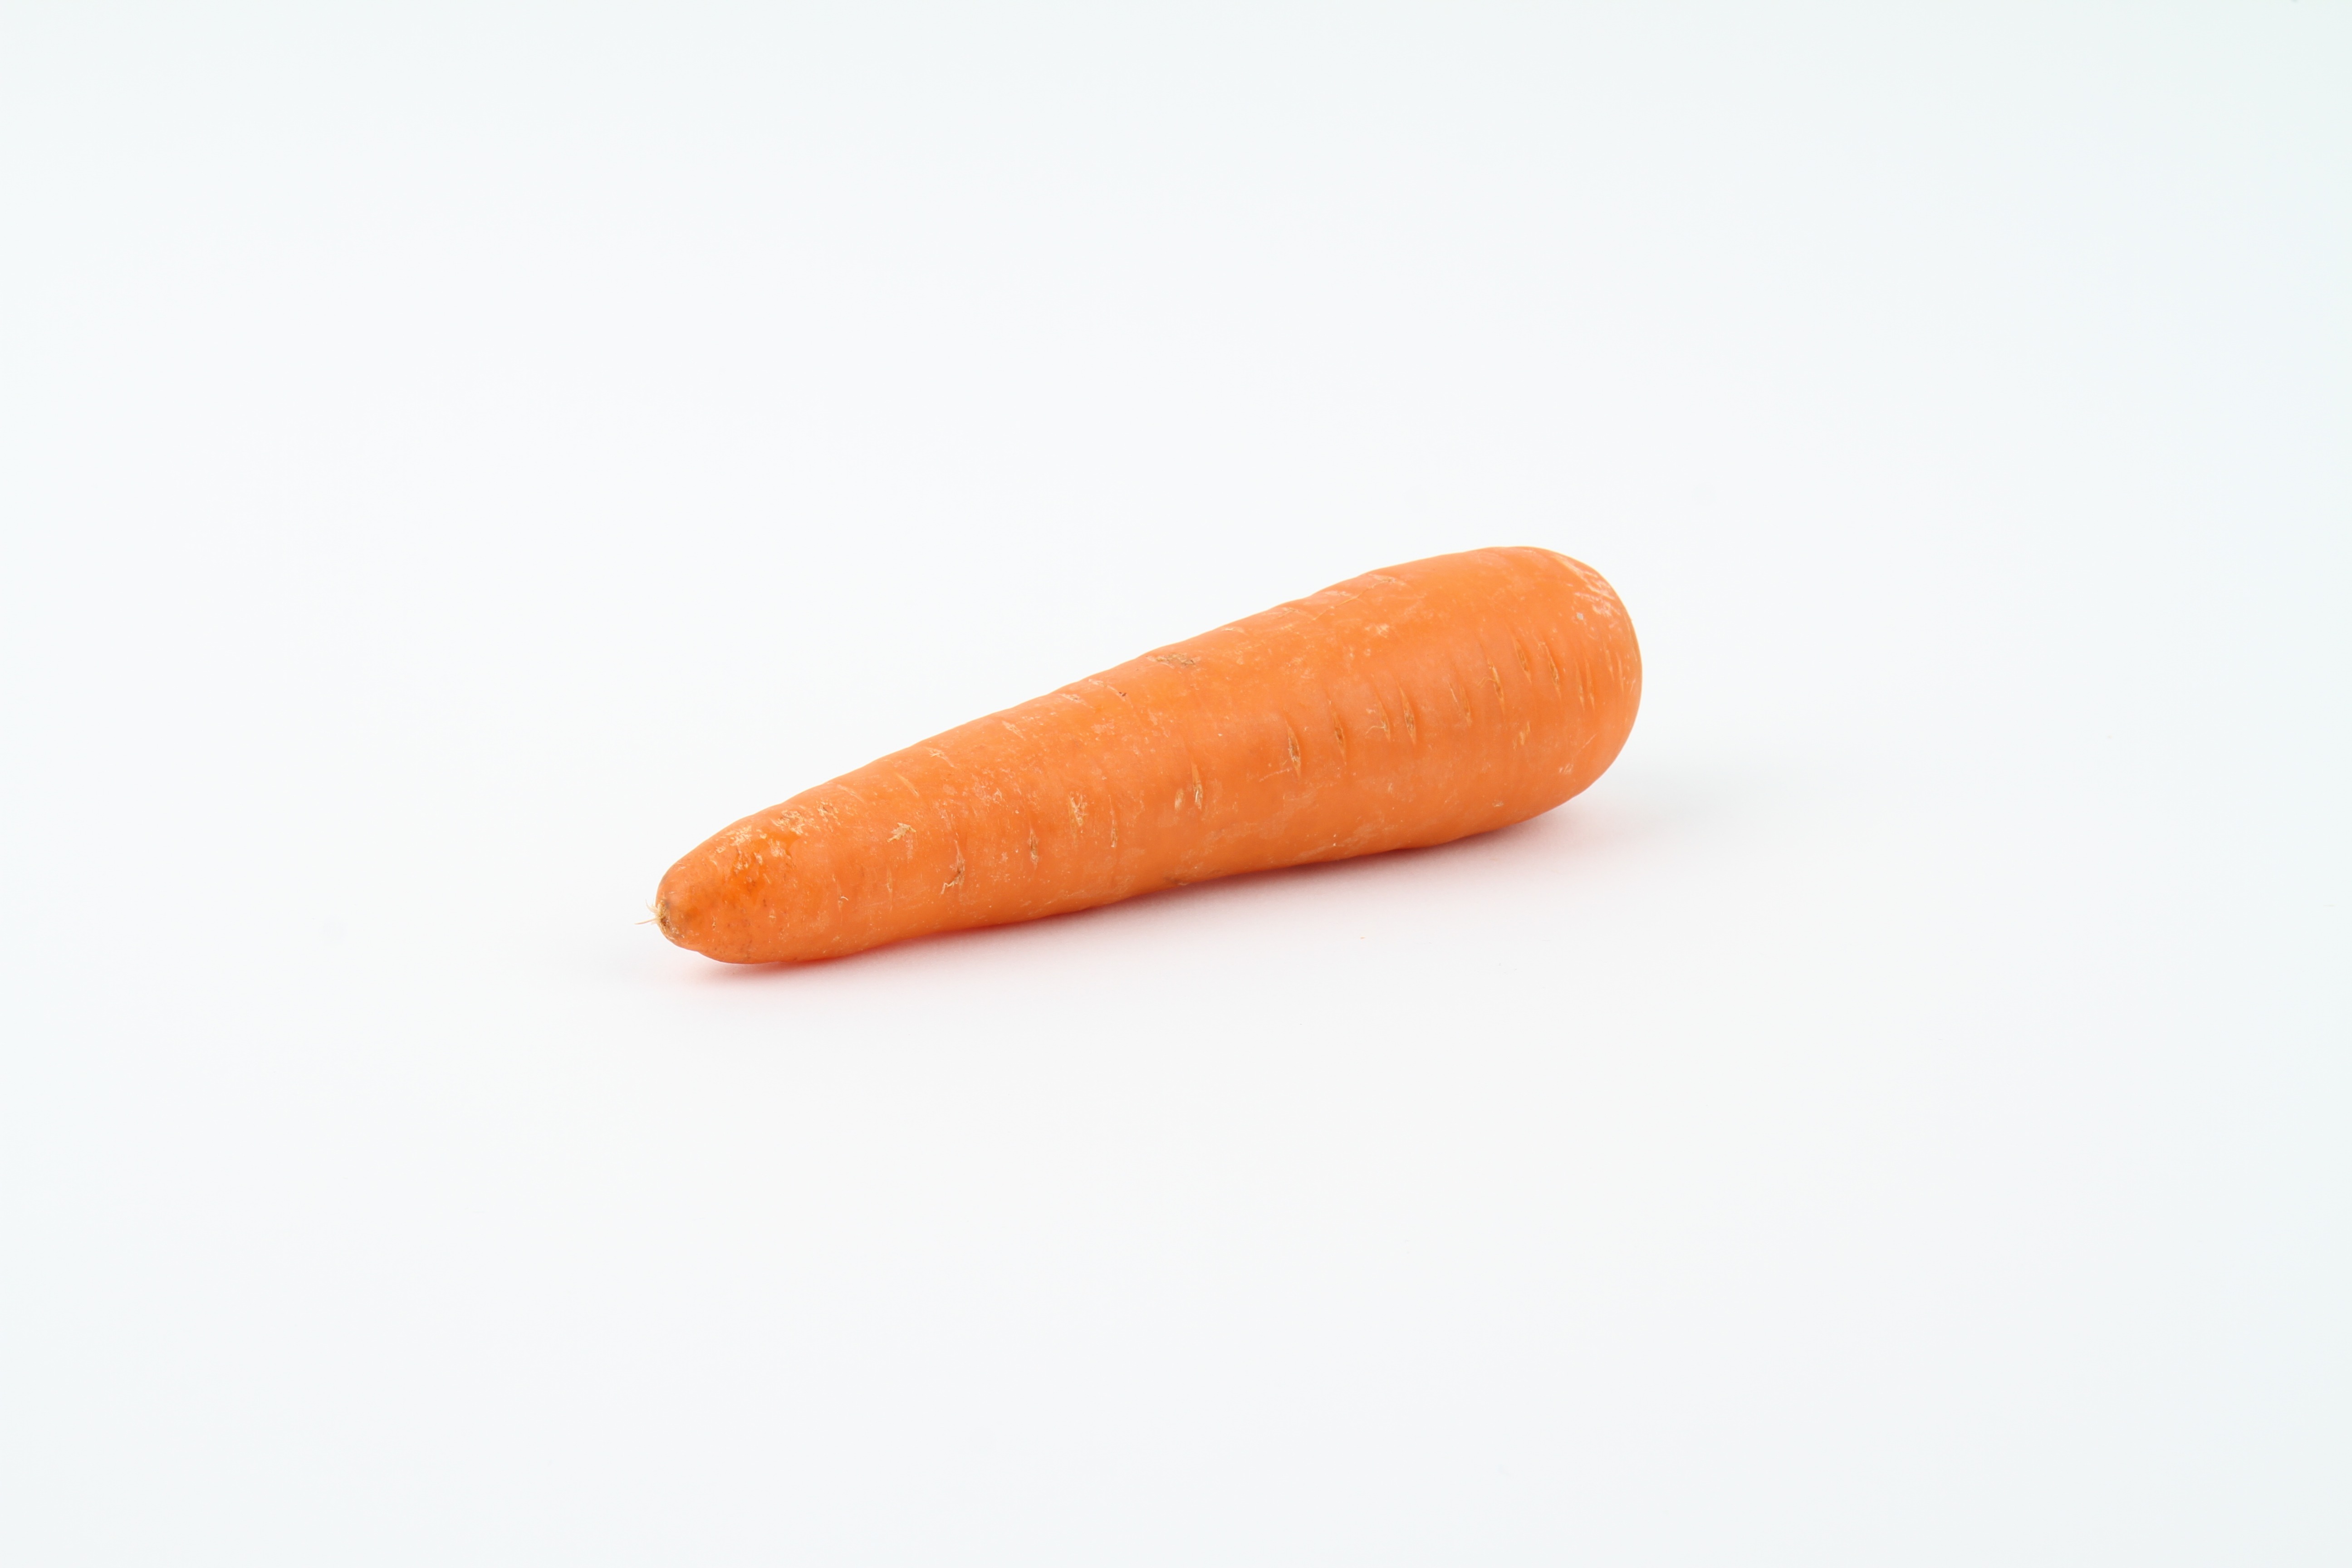
food, ingredient, produce, vegetable, fresh, agriculture, healthy, carrot, nutrition, vegetables, vegetarian, organic, ingredients, carrots, nutritious